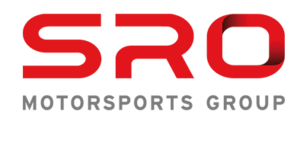
Stéphane Ratel Organisation est une organisation de sport automobile fondée par le français Stéphane Ratel en 1995. Cette société est impliquée dans la promotion et l'organisation de plusieurs compétitions dans divers pays dont le Championnat du monde FIA GT1 sous l'égide de la FIA.